Phyllis Sinclair

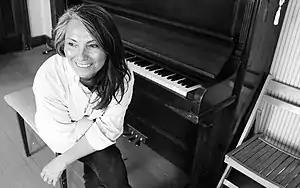

Phyllis Sinclair is a Cree, Canadian folk singer-songwriter. A socially conscious balladeer, UK's "Maverick Magazine" coined her "The Lady of Conviction". Sinclair's writing is rich in imagery, a continuation of the story-telling tradition of her Cree culture. Her songs are highly influenced by her experience being raised in Winnipeg's inner city in a working-class family.